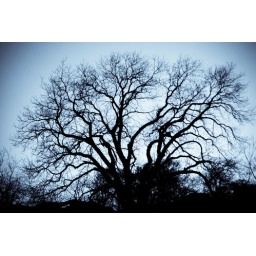
85/365: tree in the evening sky